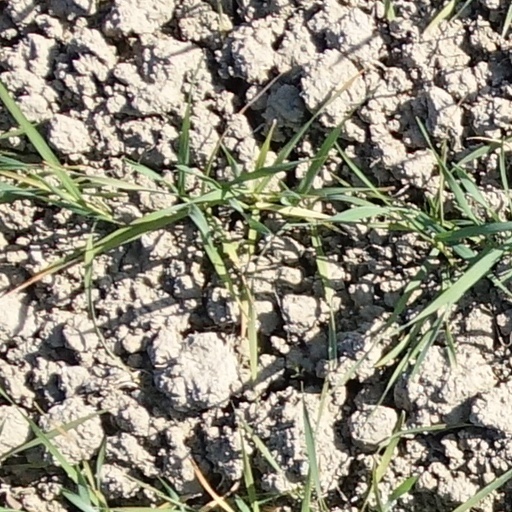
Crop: wheat